Reading Myself and Others

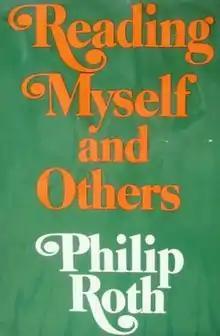
"Reading Myself and Others" first edition cover

Reading Myself and Others (1975) is an anthology of essays, interviews and criticism by the author Philip Roth. The first half of the book is built mainly upon Roth's assessment of his own published works at the time of the anthology's publication. The second half of the volume consists of essays and introductions by Roth about other authors. Many of the essays were occasioned by the abrupt fame and scrutiny which came to Roth upon the publication of his storm-provoking fourth novel, "Portnoy's Complaint" (1969). In the "Author's Note", Roth writes that the selections in the book "are largely the by-products of getting started as a novelist, and then of taking stock."